Darling Harbour Yard

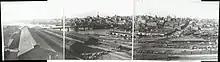

Darling Harbour Yard was a goods railway yard in Darling Harbour, New South Wales, Australia. The yard was once the origin of all outgoing goods traffic from Sydney. It was one of two major yards on the former Metropolitan Goods line, the other being in Rozelle. After closing to heavy rail in 1993, the alignment of the Rozelle–Darling Harbour Goods Line which passed through it was reutilised by light rail. The precinct around the yard was significantly redeveloped in the decades following its closure.